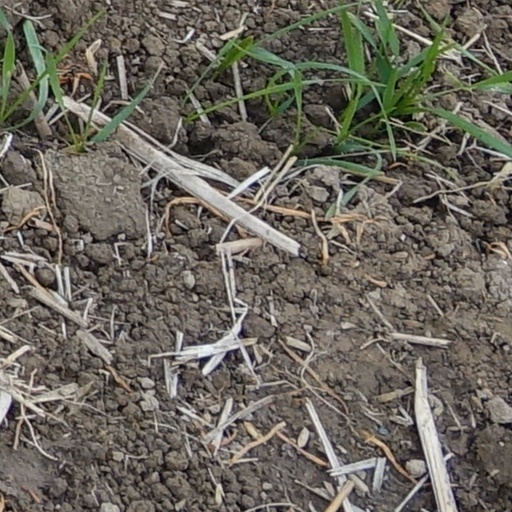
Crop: wheat